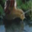
Label: snail